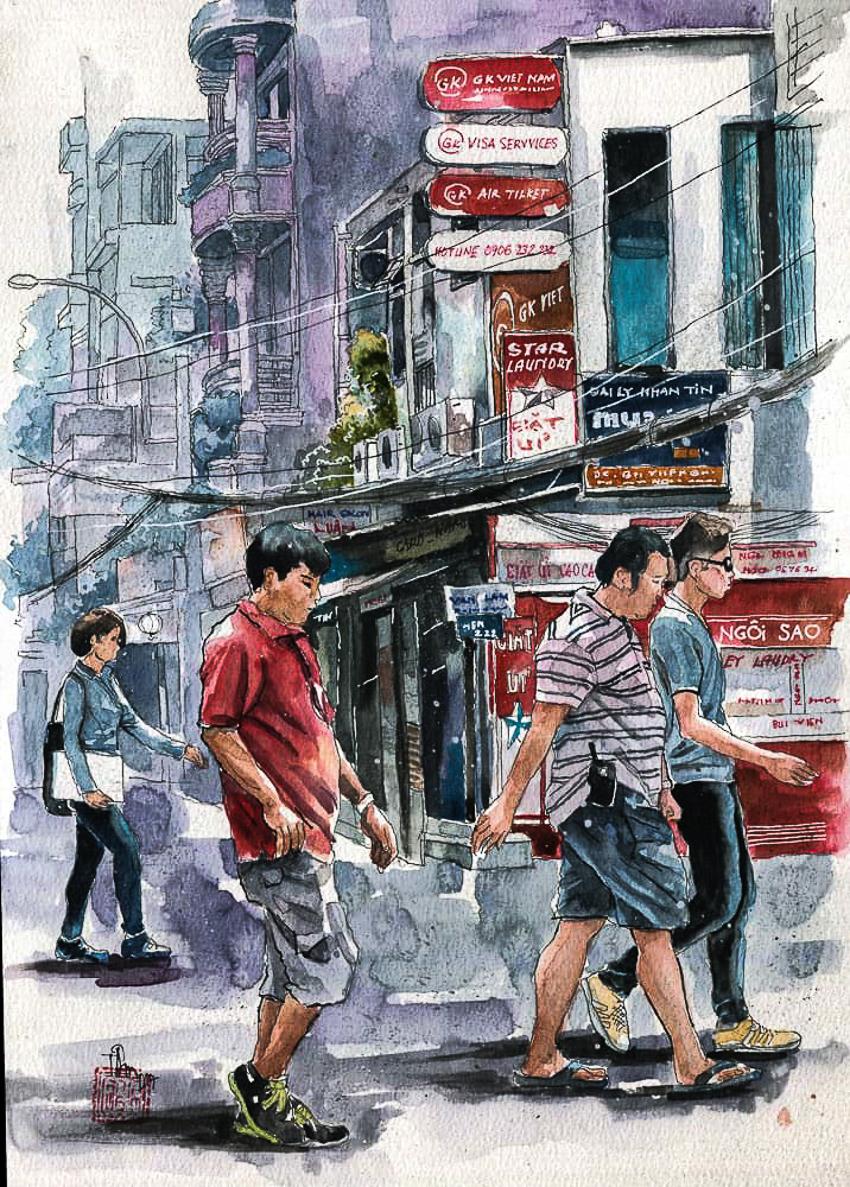
bức tranh vẽ một vài người đang đi bộ trên con phố